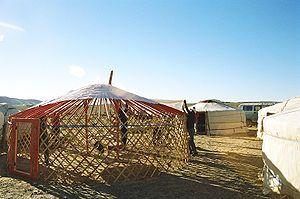
Une yourte ou iourte est l'habitat traditionnel de nombreux nomades vivant en Asie centrale, notamment les mongols, les wakhis et turkmènes. Elle est particulièrement utilisée au Kirghizstan, au Kazakhstan au Karakalpakistan mais aussi au Turkménistan, en Turquie en Afghanistan, en Iran, en Ouzbékistan et bien sûr en Mongolie. L'étymologie du mot est d'origine Turque : Yurt.